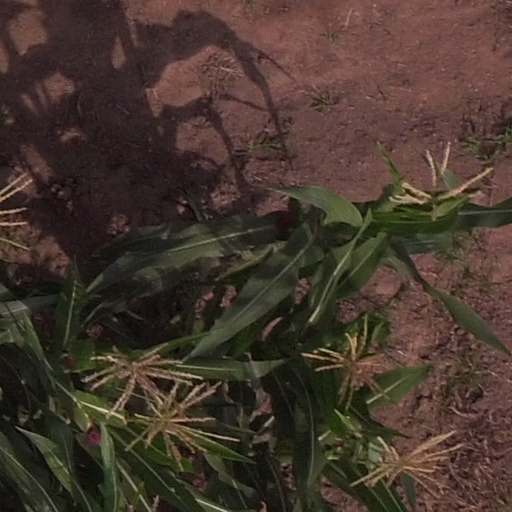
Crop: maize; corn